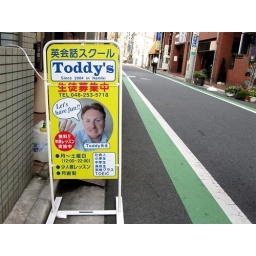
I pass by this sign every day on my way to the train and a chill runs down my spine.